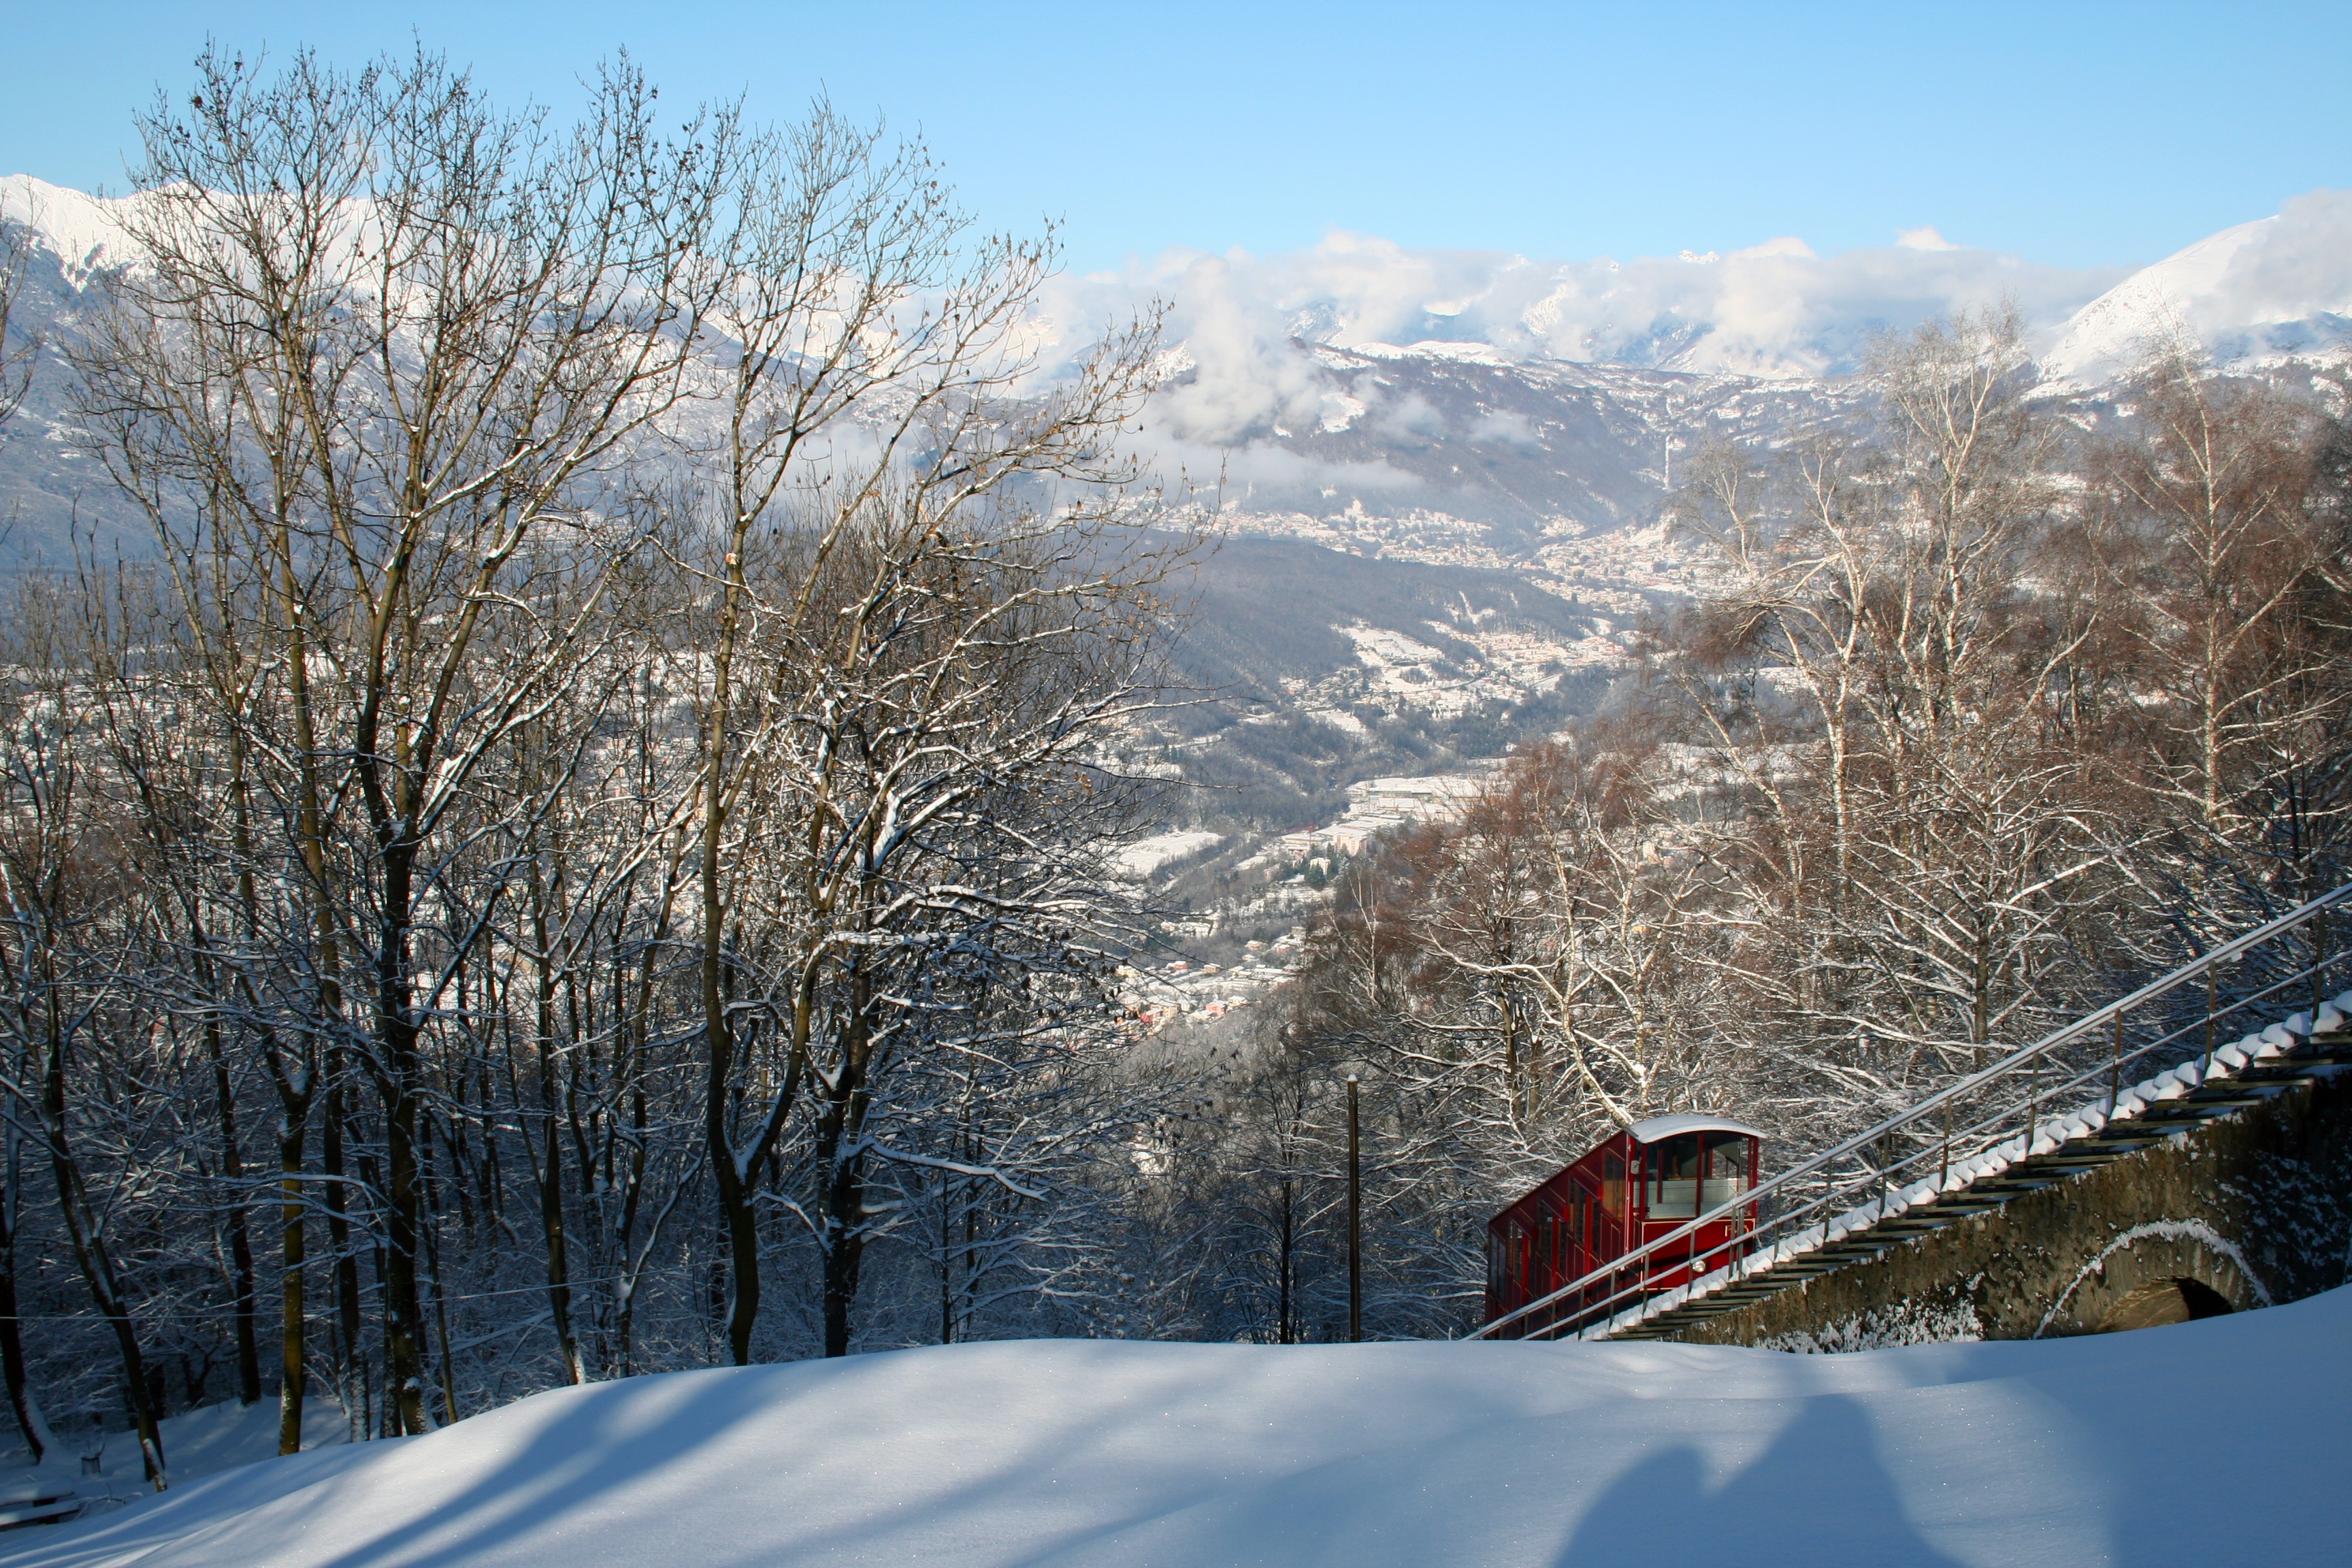
landscape, mountain, snow, winter, sky, wood, frost, train, mountain range, transport, natural, weather, blue, skiing, season, trees, mountains, alps, footwear, switzerland, sol, quiet, piste, lugano, mountainous landforms, geological phenomenon